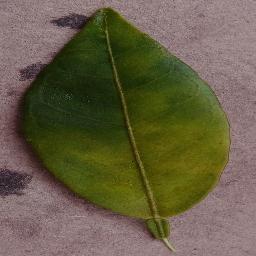
Label: Orange___Haunglongbing_(Citrus_greening)